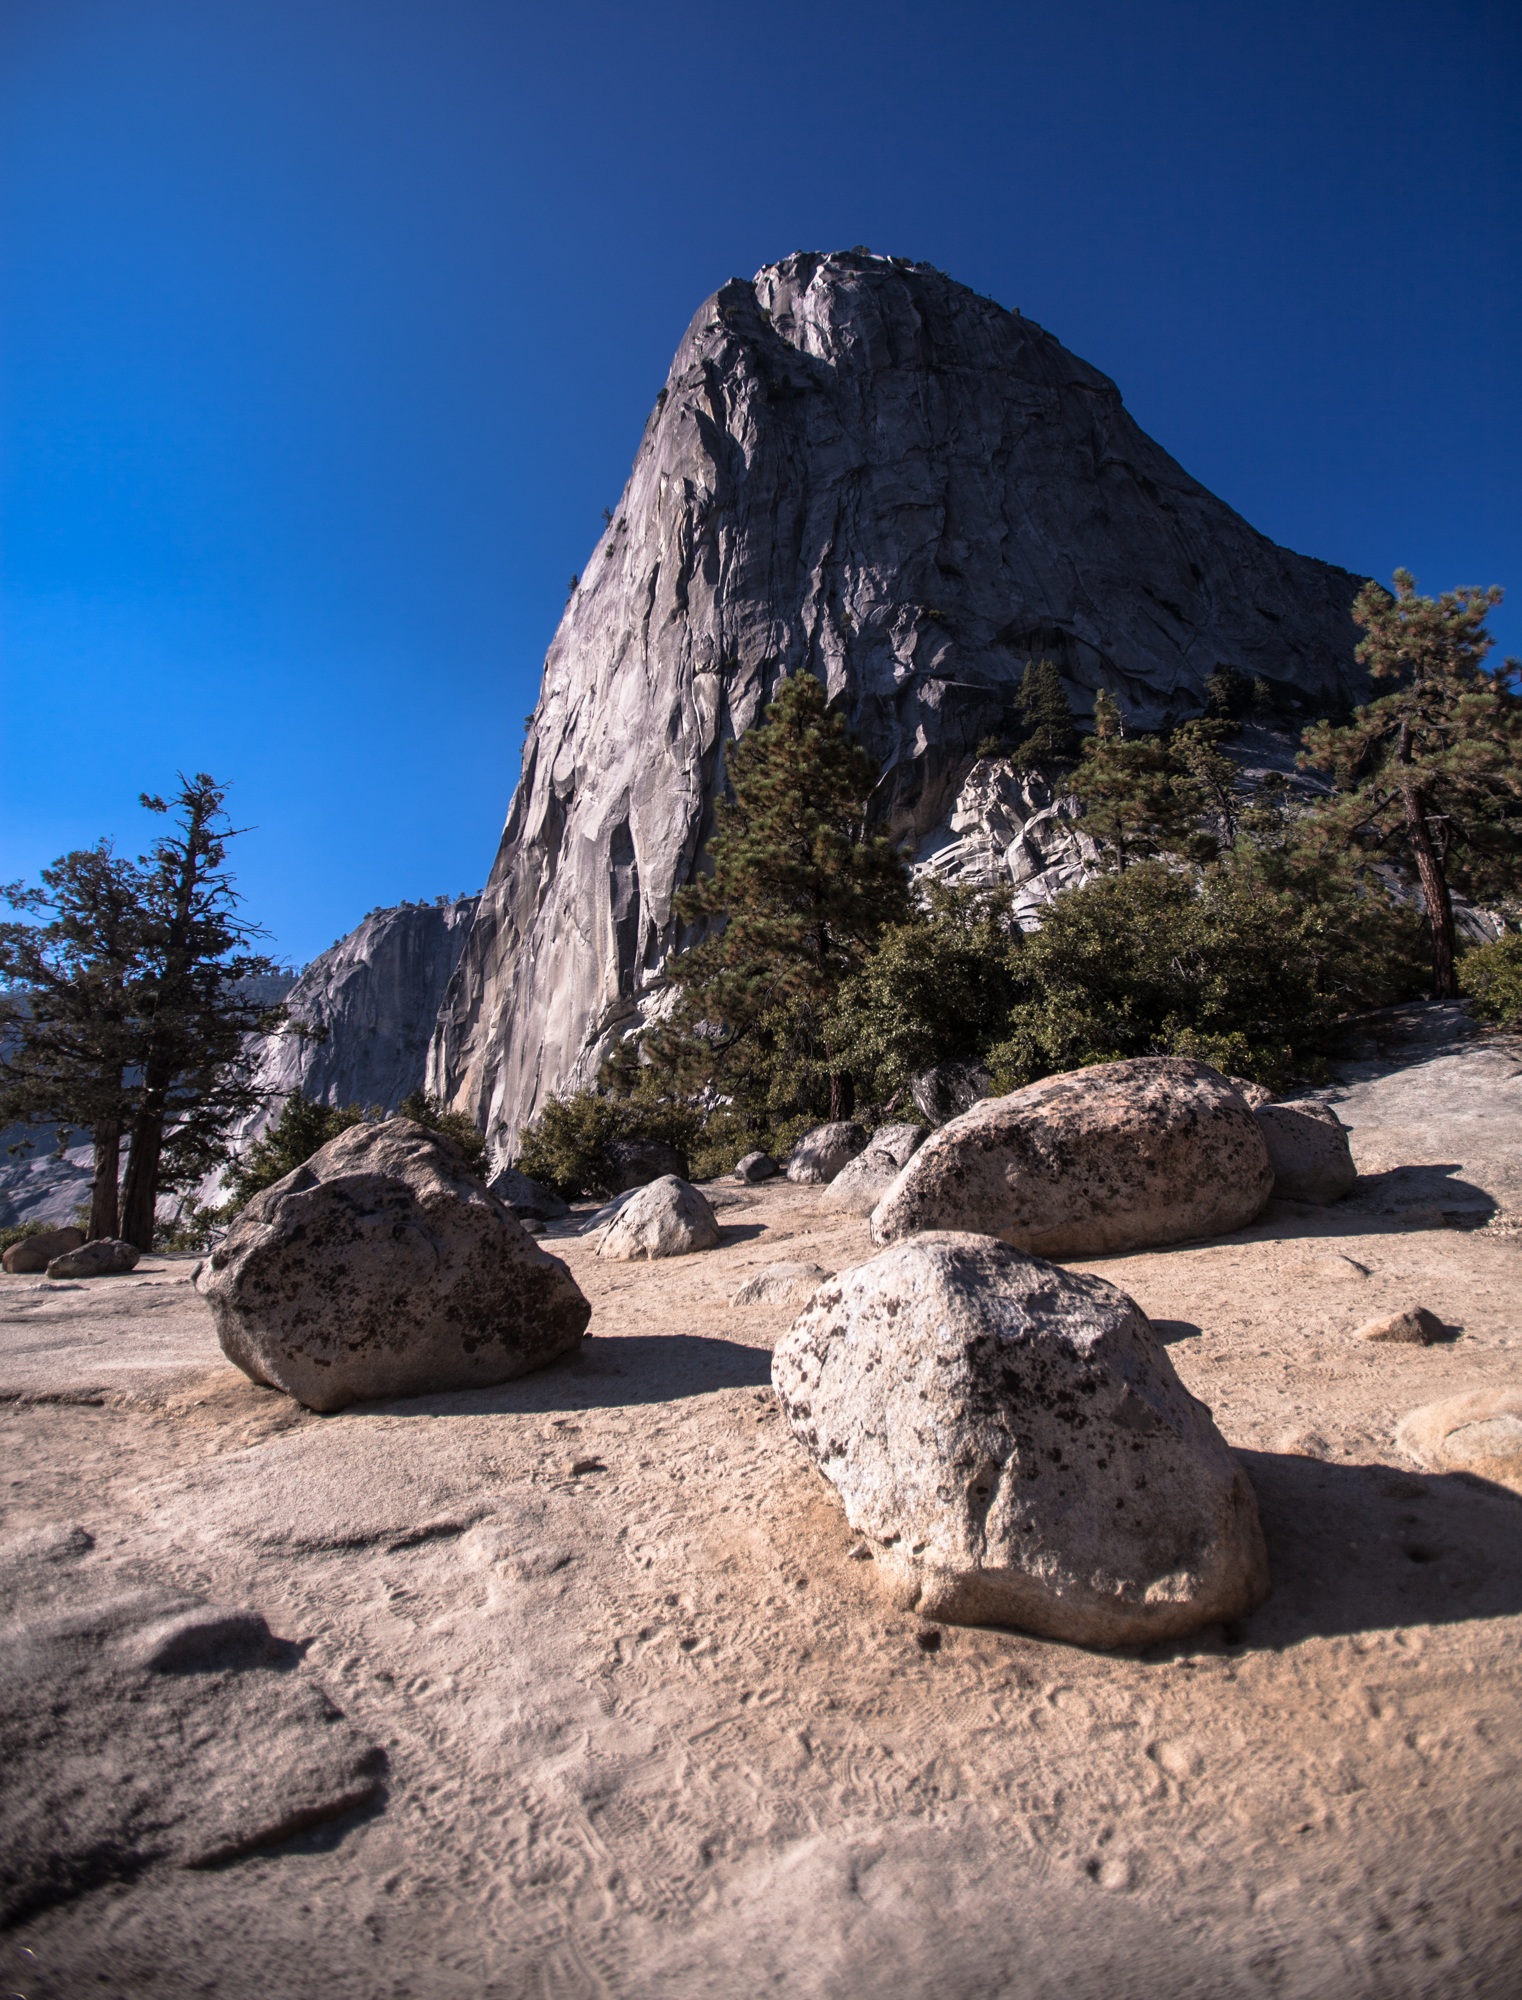
landscape, sea, nature, forest, rock, wilderness, walking, mountain, adventure, mountain range, yosemite, recreation, terrain, material, ridge, summit, geology, mountains, boulder, outdoor recreation, mountainous landforms